Make the World Move

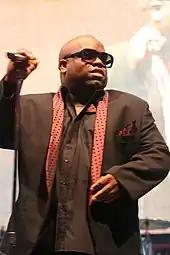
Fellow "The Voice" coach, Cee Lo Green, is featured on "Make the World Move"

In April 2011, it was announced that Aguilera and Green were collaborating on a song. A demo track, entitled "Nasty", leaked online and was later confirmed to be an unused song from Aguilera's soundtrack album "Burlesque". In May, Green revealed that they had recorded "Nasty" prior to becoming judges on "The Voice". The same month, Green was asked about the song in an interview with "Billboard"; he explained: "It's a song for her album. I won't disclose the title, because it could possibly be a working title ... You know, but we've talked about it amongst ourselves and I'm gonna go in on it and work it out. It'll be the second song we've done." Despite not revealing the title of the song, he confirmed that Aguilera's vocals on the track were finished.